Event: Nepal Earthquake
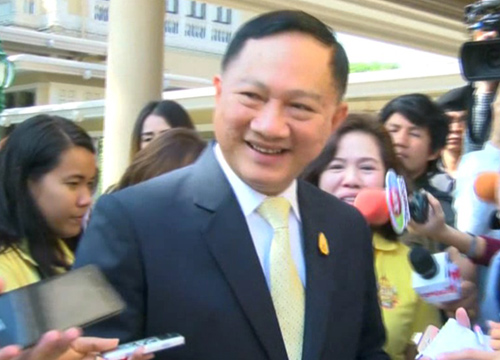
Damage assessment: no_damage